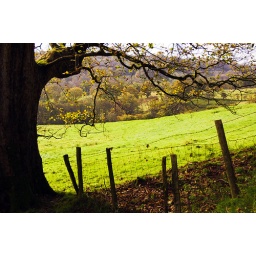
Tree and fence framing a bright green countryside scene on the side of Garth Hill, near Cardiff.